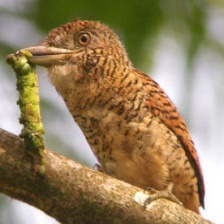
Species: BARRED PUFFBIRD
Scientific name: NYSTALUS RADIATUS